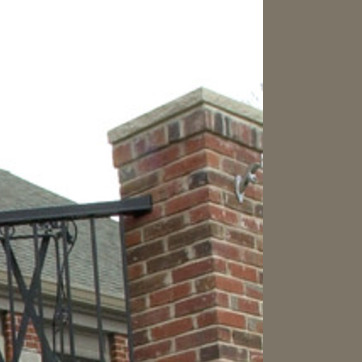
Material: brick